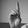
ASL letter: D